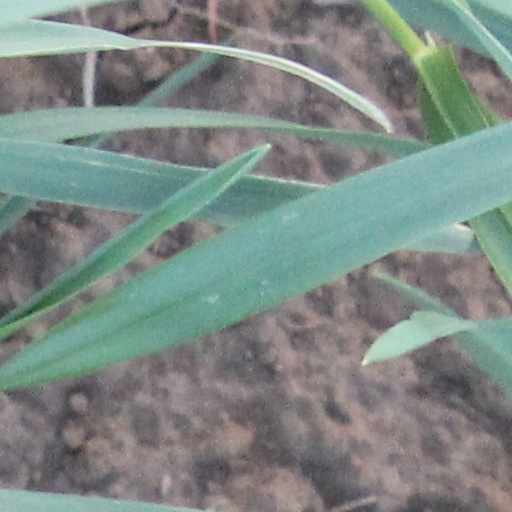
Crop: wheat